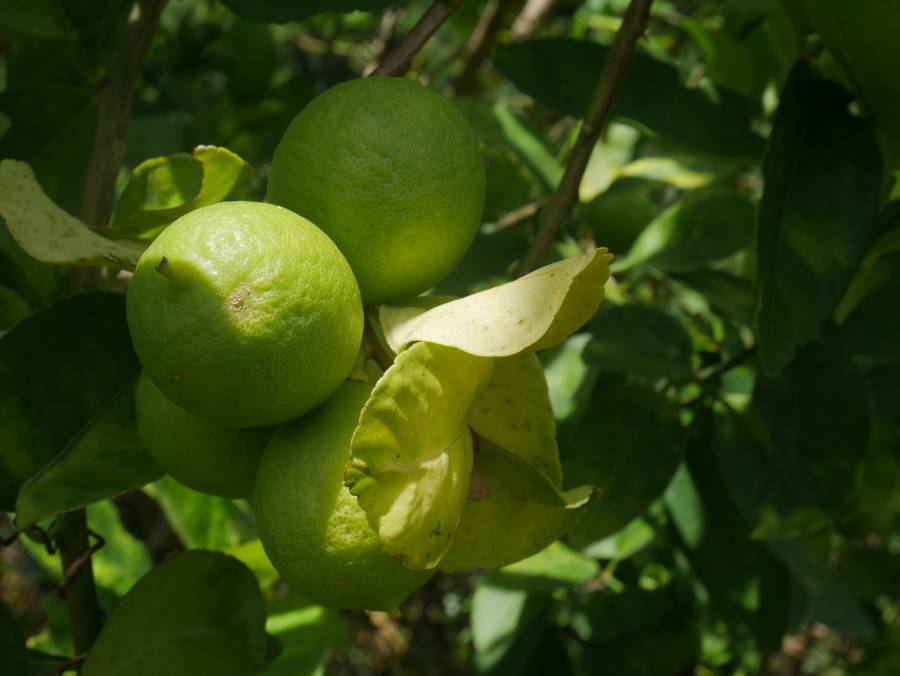
Plant: Citrus
Disease: citrus greening disease